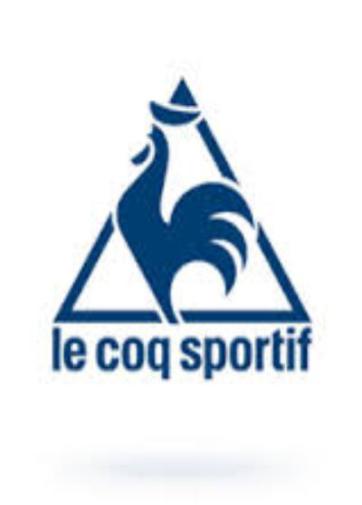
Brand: le coq
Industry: Sports